Thionin

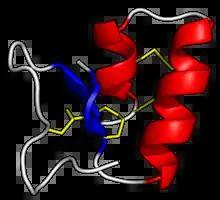
Wheat beta-purothionin. Alpha helices in red, beta sheets in blue, disulphide bridges in yellow.

Thionins are a family of small proteins found solely in higher plants. Typically, a thionin consists of 45–48 amino acid residues. 6–8 of these are cysteine forming 3–4 disulfide bonds. They include phoratoxins and viscotoxins.